Biodiversity of New Caledonia

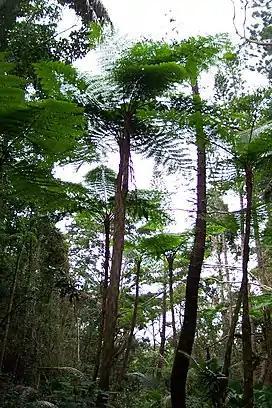
Tree ferns on Île des Pins

The west coast of New Caledonia has a drier climate and different habitat from the rain forests that cover most of the island. The plant life of the west coast consists of nearly 400 species, including endemic species such as the unique "Captaincookia margaretae", and "Oryza neocaledonica", an endangered wild rice. This coast is home to endangered animals including the New Caledonia wattled bat ("Chalinolobus neocaledonicus") and the ornate flying fox. Dry forests are vulnerable to fire and human intervention. The original vegetation was cleared for farming, especially cattle ranching, leaving only two percent of the original dry forest, in isolated patches, none of them protected. Urban areas on the west coast include New Caledonia's cosmopolitan capital Nouméa, while there are farms and farming communities all along the coast.